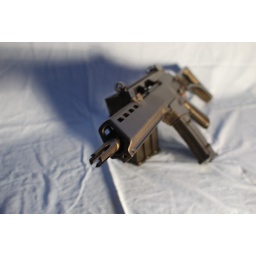
I put together this studio in 5 minutes with a blue bed sheet and a lamp on its side.